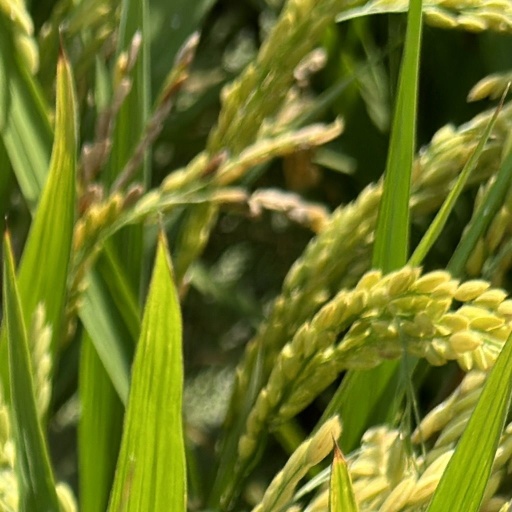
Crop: rice